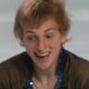
Age: 19